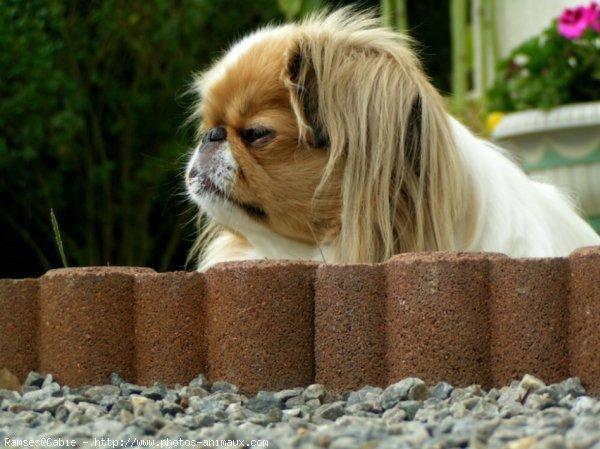
Japanese_spaniel